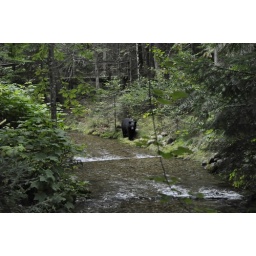
Reasonably large black bear enjoying the easy pickings afforded by the salmon hatchery at Kokanee Creek PP.